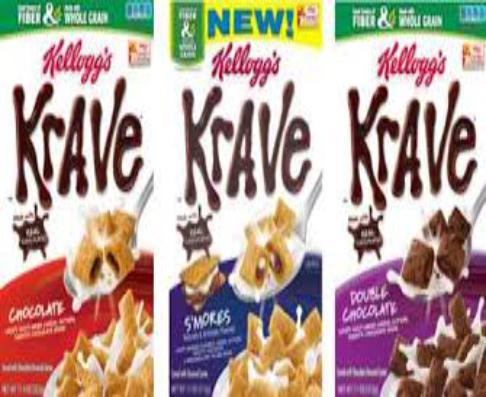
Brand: Krave
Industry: Food